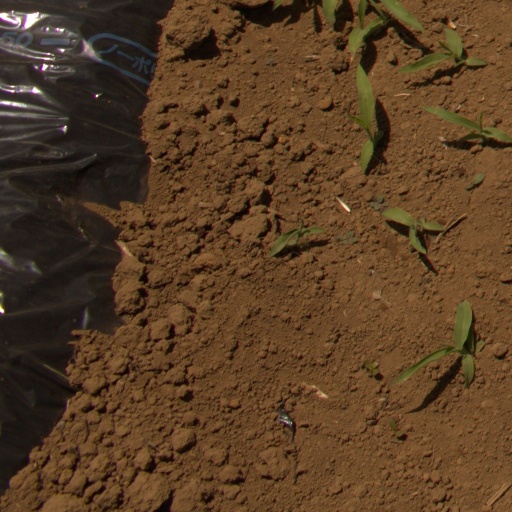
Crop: Jerusalem artichoke